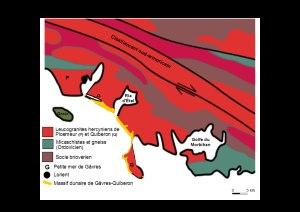
Le golfe du Morbihan est une mer intérieure d'une longueur est-ouest de 20 kilomètres environ parsemée de nombreuses îles et îlots. C'est une destination prisée pour la beauté de ses paysages couvrant une centaine de kilomètres carrés, située en Bretagne, dans le département du Morbihan auquel il a donné son nom. Son nom breton, Mor bihan, signifie « petite mer ».
La presqu'île de Quiberon est une presqu'île française située dans le Morbihan, en région Bretagne.
La petite mer de Gâvres est une lagune communiquant avec la rade de Lorient, située dans le Morbihan, en France.